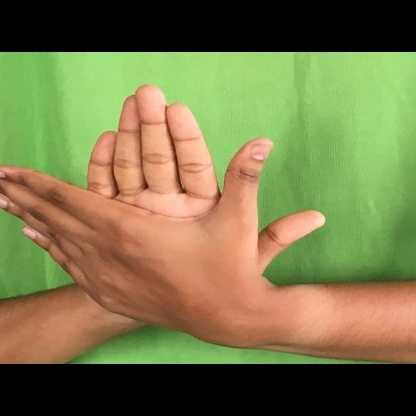
Mudra: Chakra